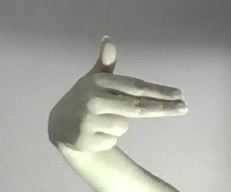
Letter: ghain